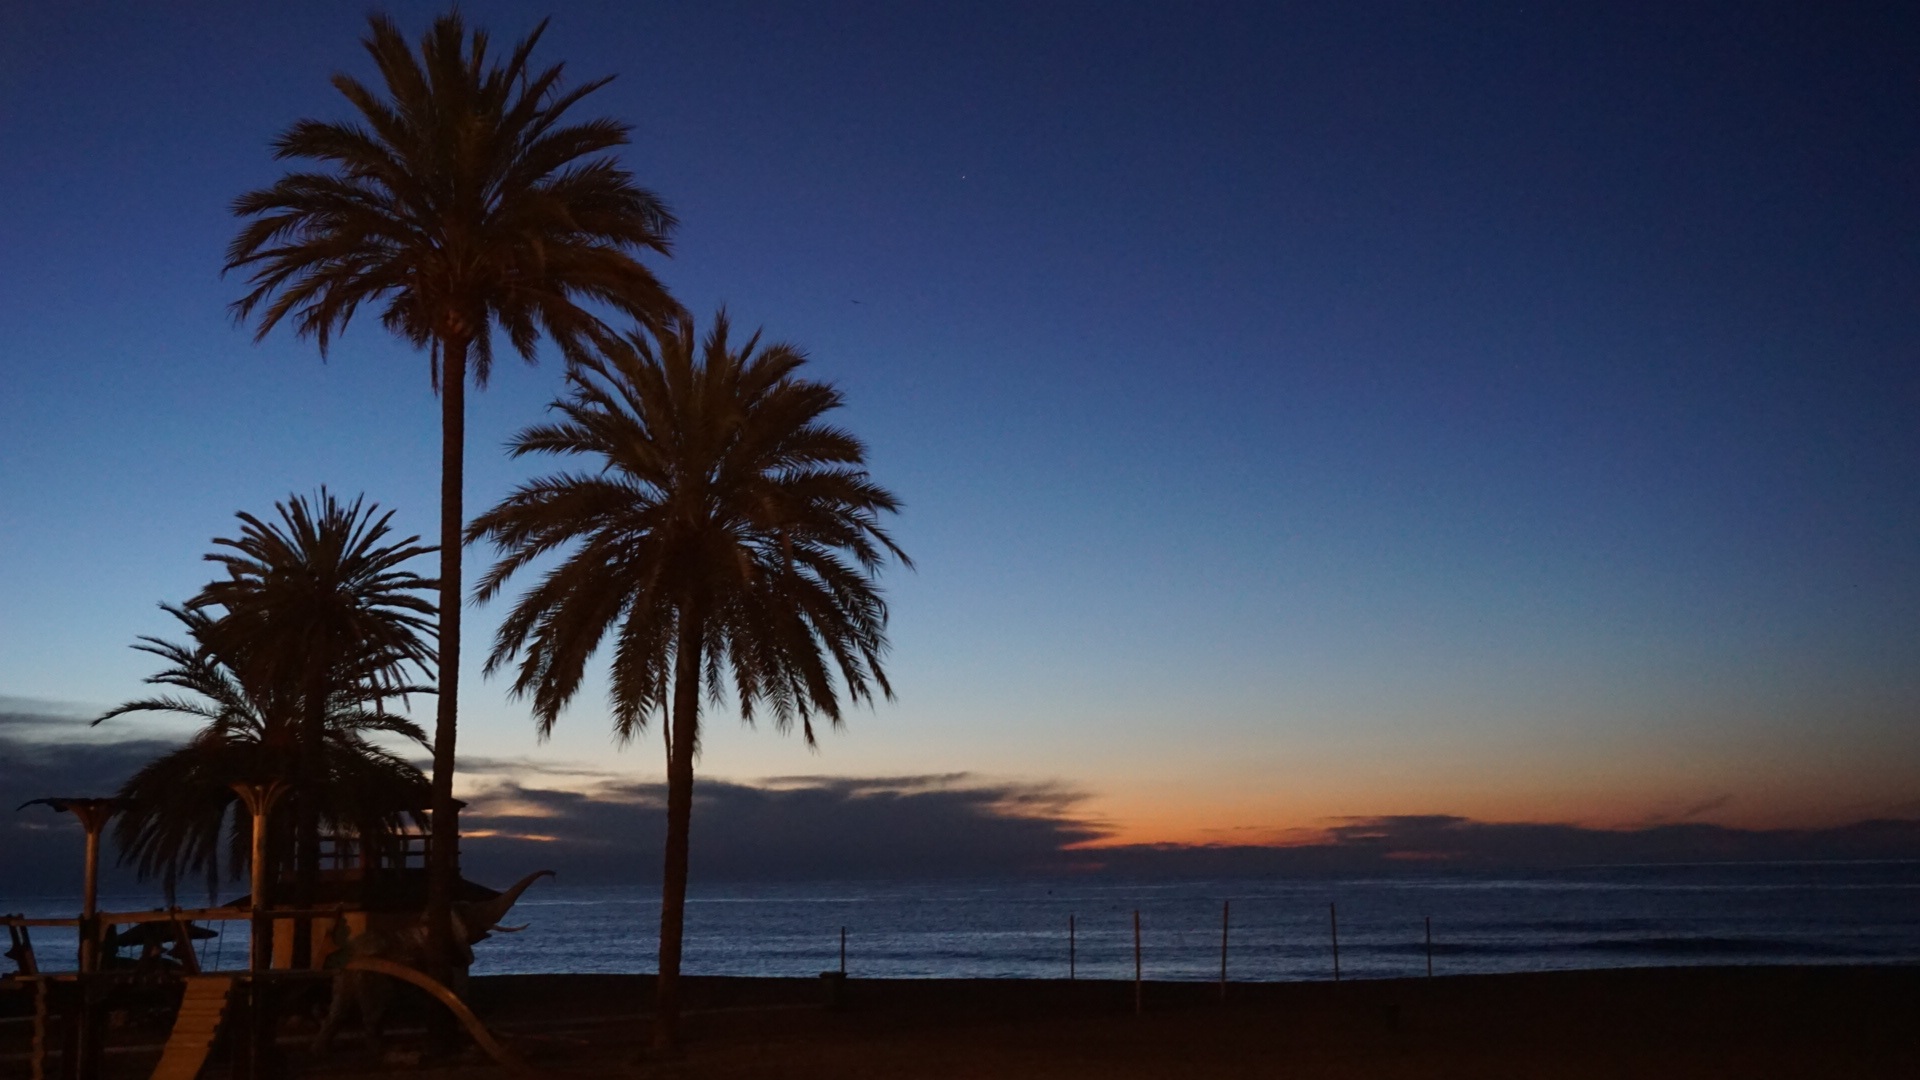
beach, sea, coast, tree, ocean, horizon, sky, sunrise, sunset, sunlight, morning, shore, dawn, seaside, dusk, evening, bay, body of water, spain, andalusia, palms, malaga, marbella, arecales, palm family